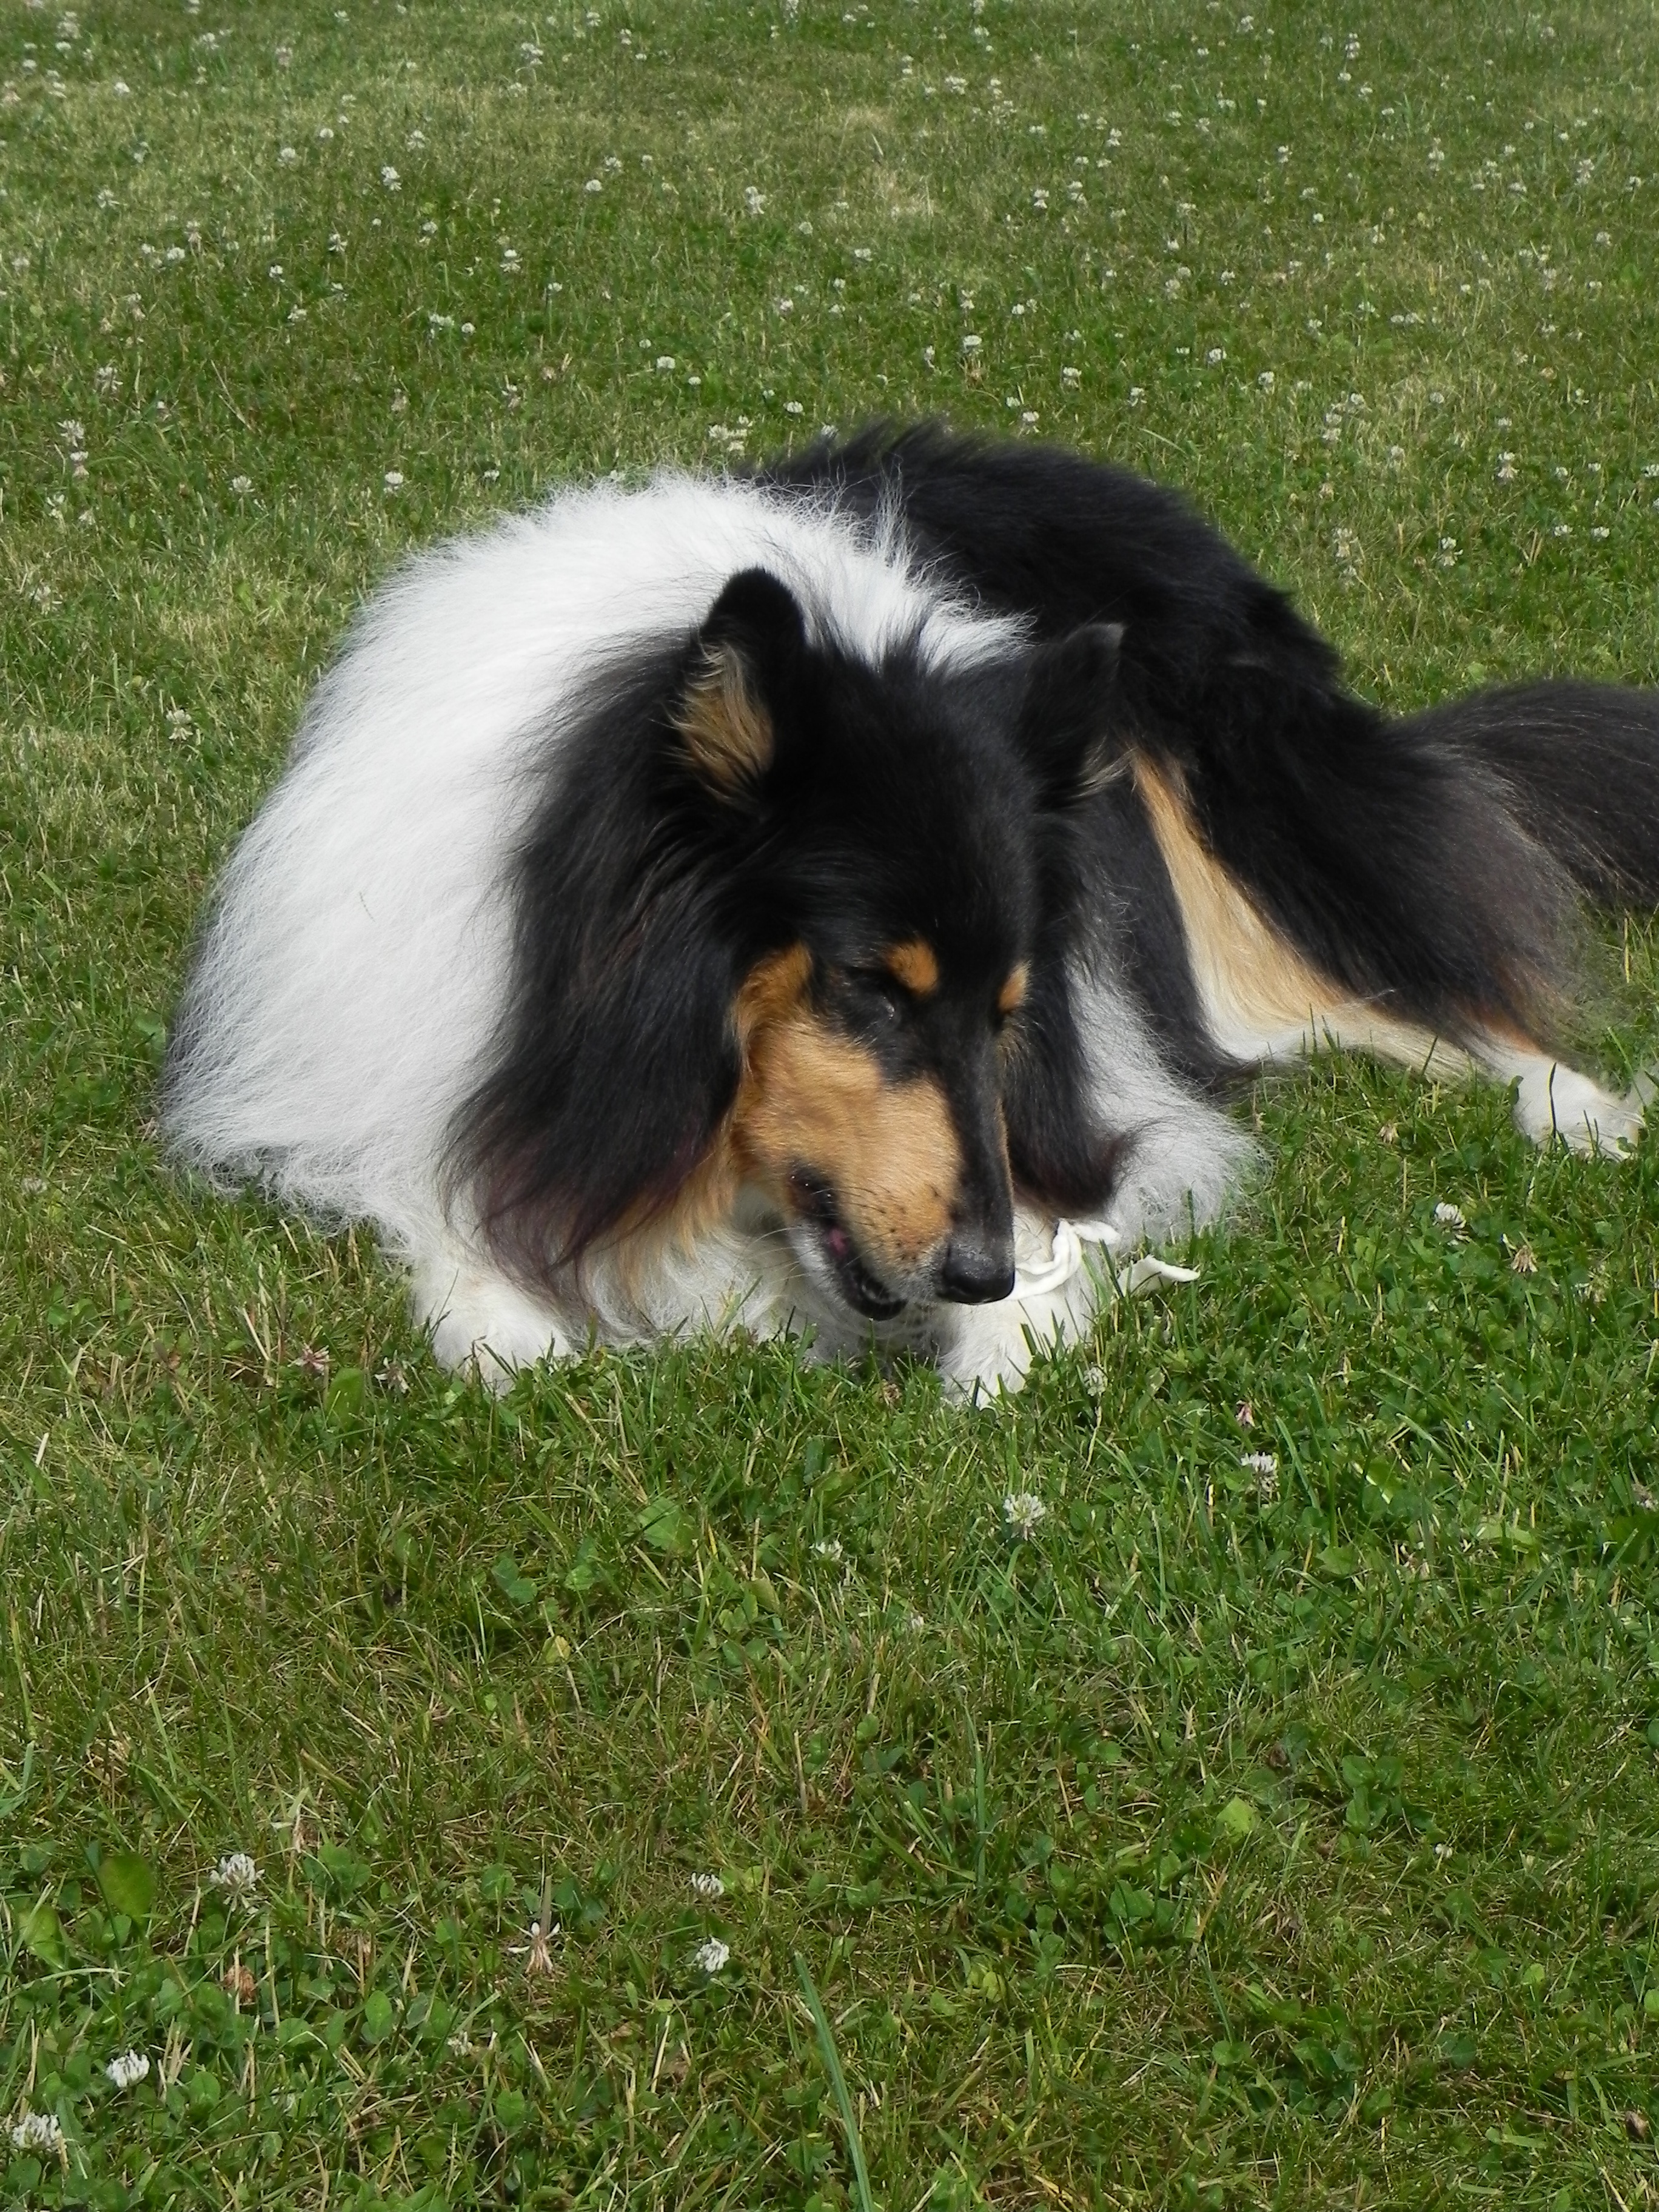
dog, animal, summer, collie, pet, mammal, garden, eat, playful, border collie, furry, vertebrate, tricolor, dog breed, wildlife photography, animal portrait, purebred dog, concerns, three coloured, shetland sheepdog, dog like mammal, dog breed group, rough collie, scotch collie